IQue

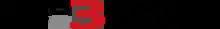
Logo

The iQue 3DS XL is the Chinese Version of the Nintendo 3DS XL. It was the only version of the 3DS offered by iQue. Unlike the Nintendo 3DS XL from other regions, the iQue 3DS XL doesn't have a Nintendo eShop, save data can't be transferred from an iQue DSi to an iQue 3DS XL or between systems and iQue DSiWare can't be played on an iQue 3DS XL. Only 2 games have been released for the console and they were both preinstalled on every console made. No physical game cards were ever made.